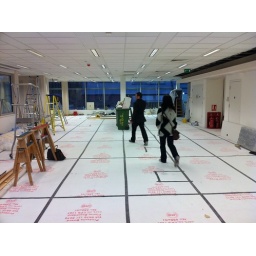
New office in the old Observer newspaper building - 2 weeks from move in date midway through a refurb